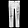
Label: Trouser